Mark Center Building

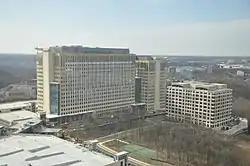
Mark Center Building (left) and Institute for Defense Analyses Headquarters (right)

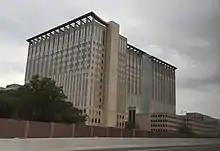
The Mark Center Building seen from Interstate 395

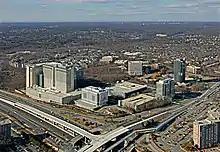
Mark Center Building in Alexandria VA

The Mark Center Building is a United States military installation and office building in Alexandria, Virginia. It is operated by the Washington Headquarters Services (WHS) of the United States Department of Defense (DoD) and provides office space for several other DoD agencies. The name of the site refers to the "Mark Center" property development, which is located at the intersection of Seminary Road and Beauregard Street at the Interstate 395 interchange.